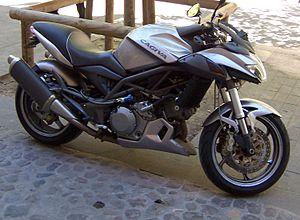
La 1 000 Raptor est un modèle de motocyclette de la marque italienne Cagiva.